Historical materialism

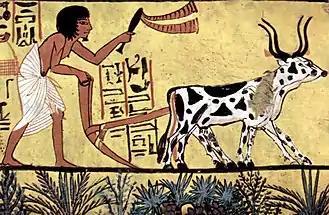
Ancient Egyptian art depicting the ancient mode of production

Many writers note that historical materialism represented a revolution in human thought, and a break from previous ways of understanding the underlying basis of change within various human societies. As Marx puts it, "a coherence arises in human history" because each generation inherits the productive forces developed previously and in turn further develops them before passing them on to the next generation. Further, this coherence increasingly involves more of humanity the more the productive forces develop and expand to bind people together in production and exchange.